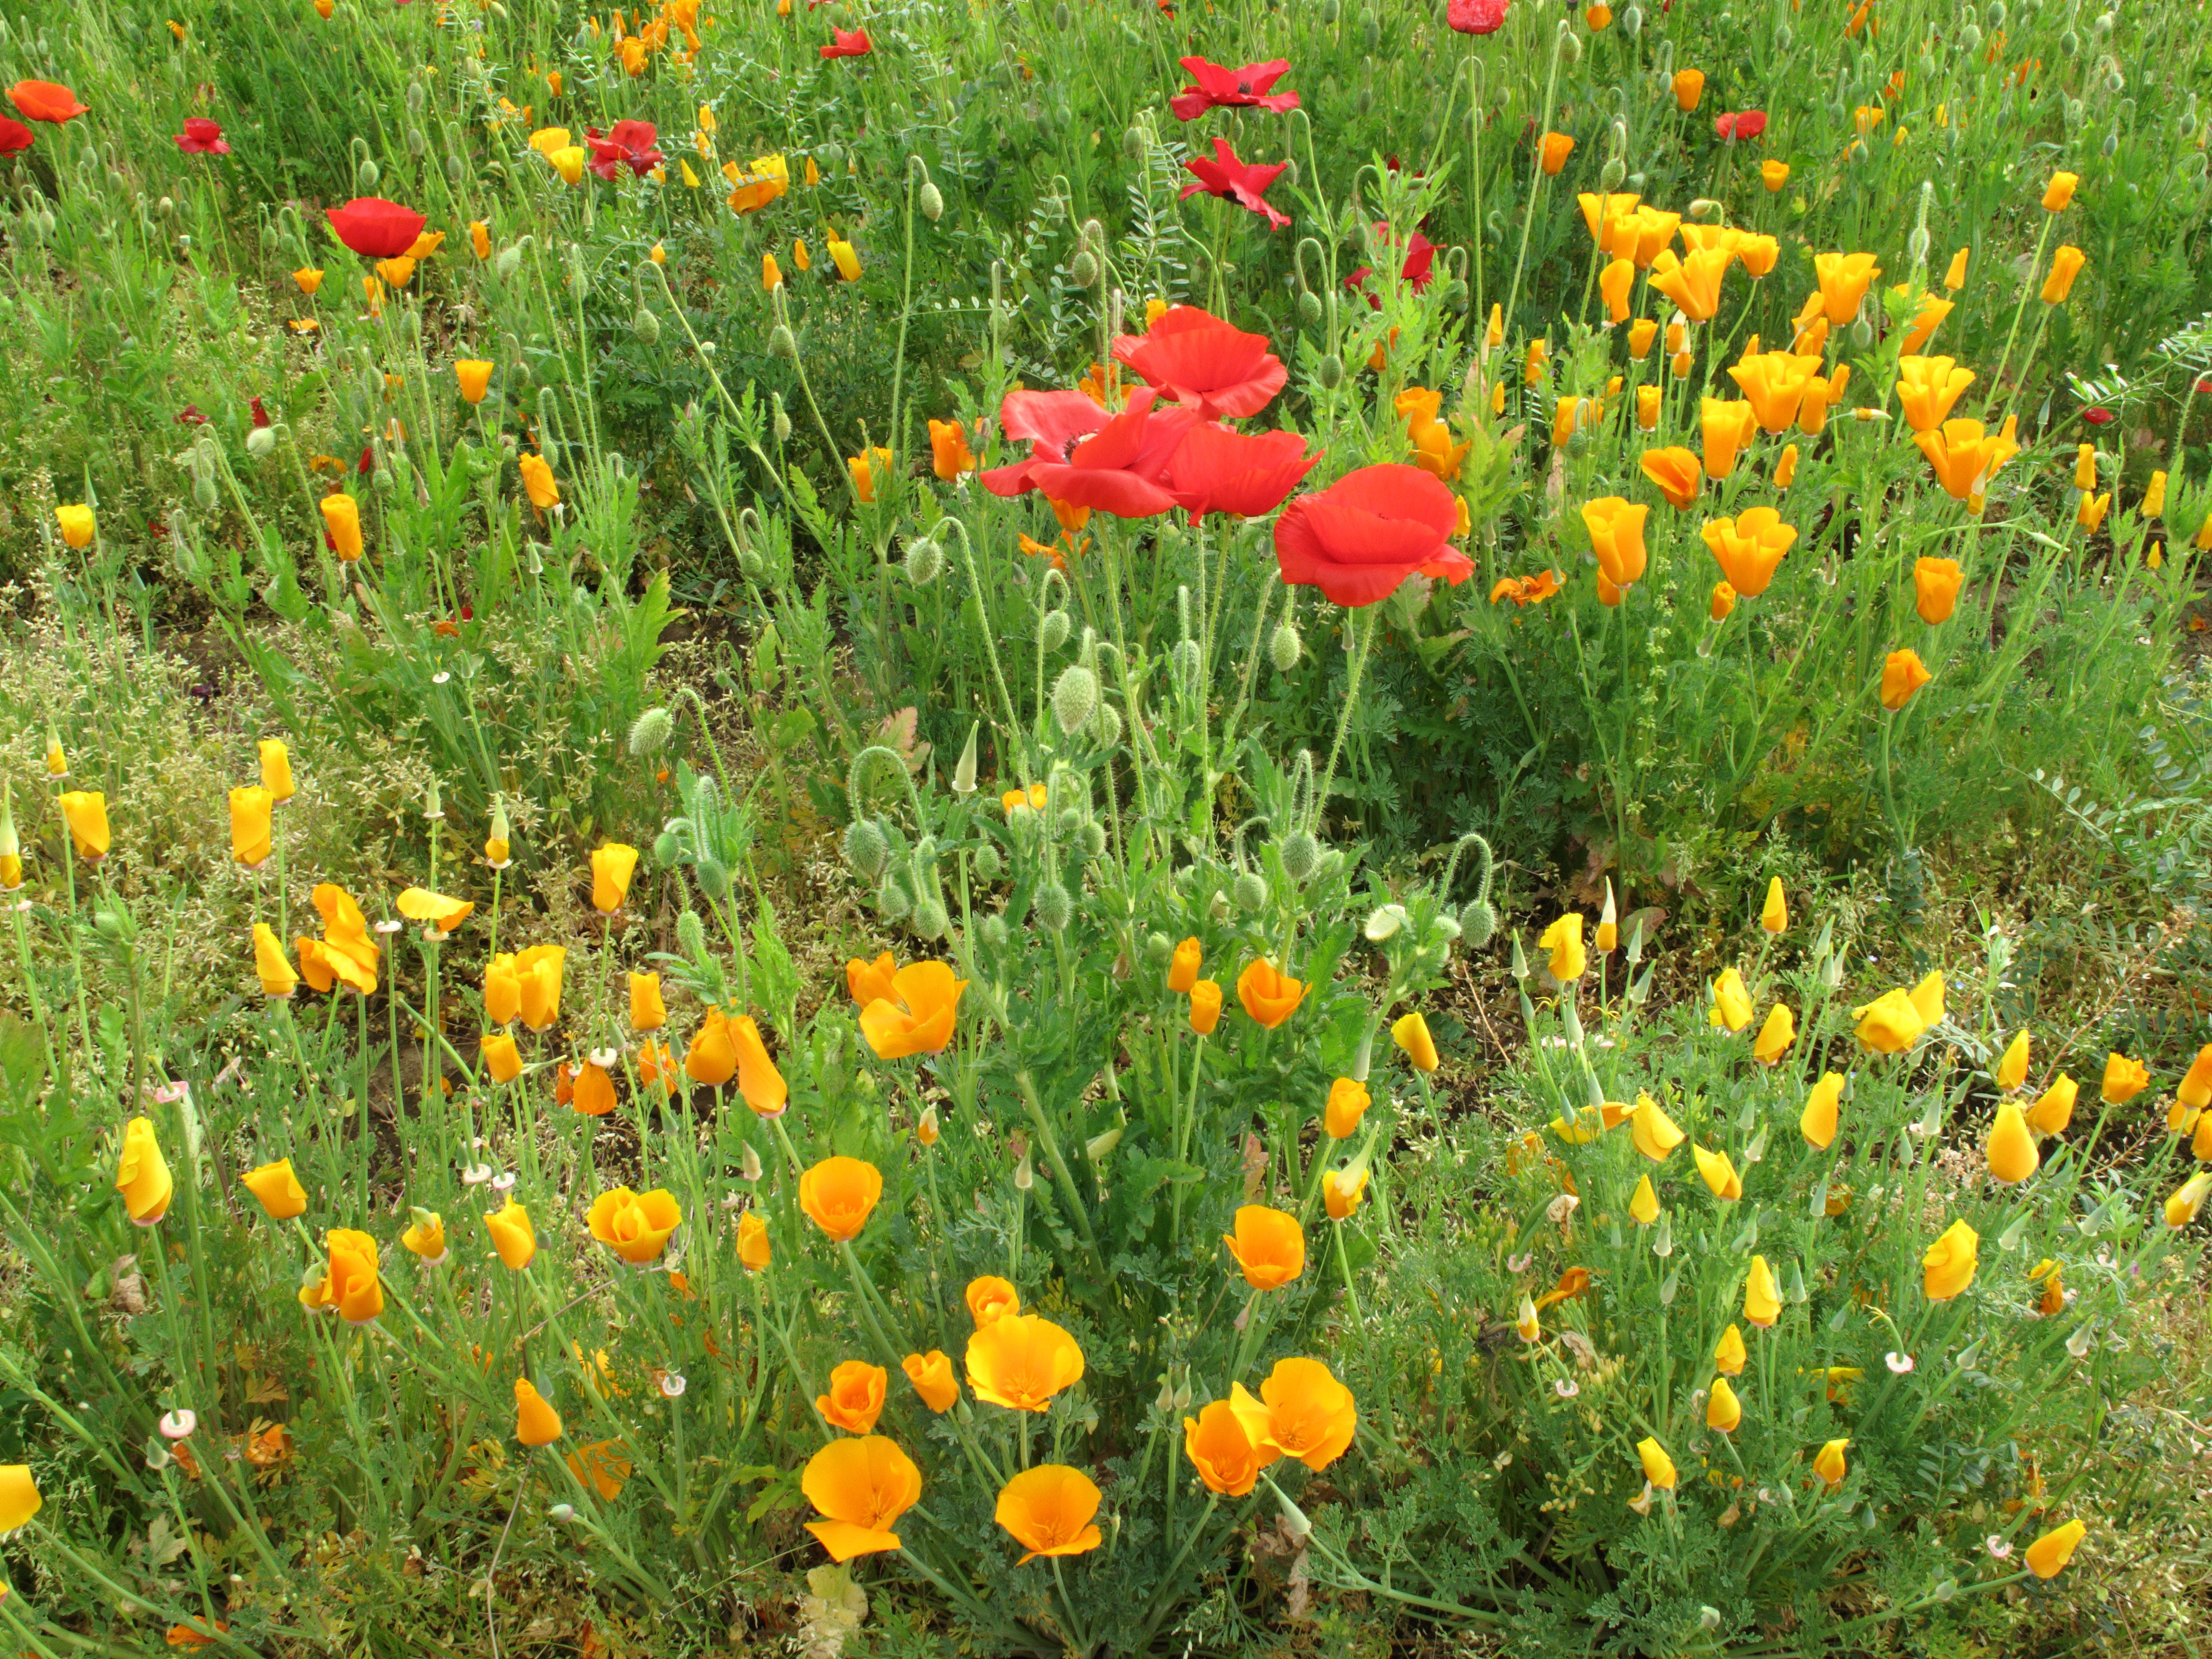
blossom, plant, field, lawn, meadow, prairie, flower, pattern, high, herb, flora, wildflower, cool image, background, grassland, wallpaper, hires, poppy, habitat, powershot, hi, res, resolution, saitama, g10, ushijima, kasukabe, flowering plant, sulfur cosmos, eschscholzia californica, annual plant, natural environment, land plant, poppy family